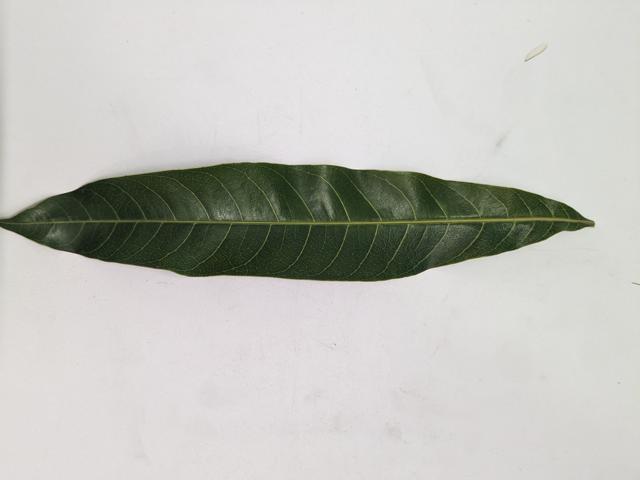
Mango leaf variety: Chaunsa